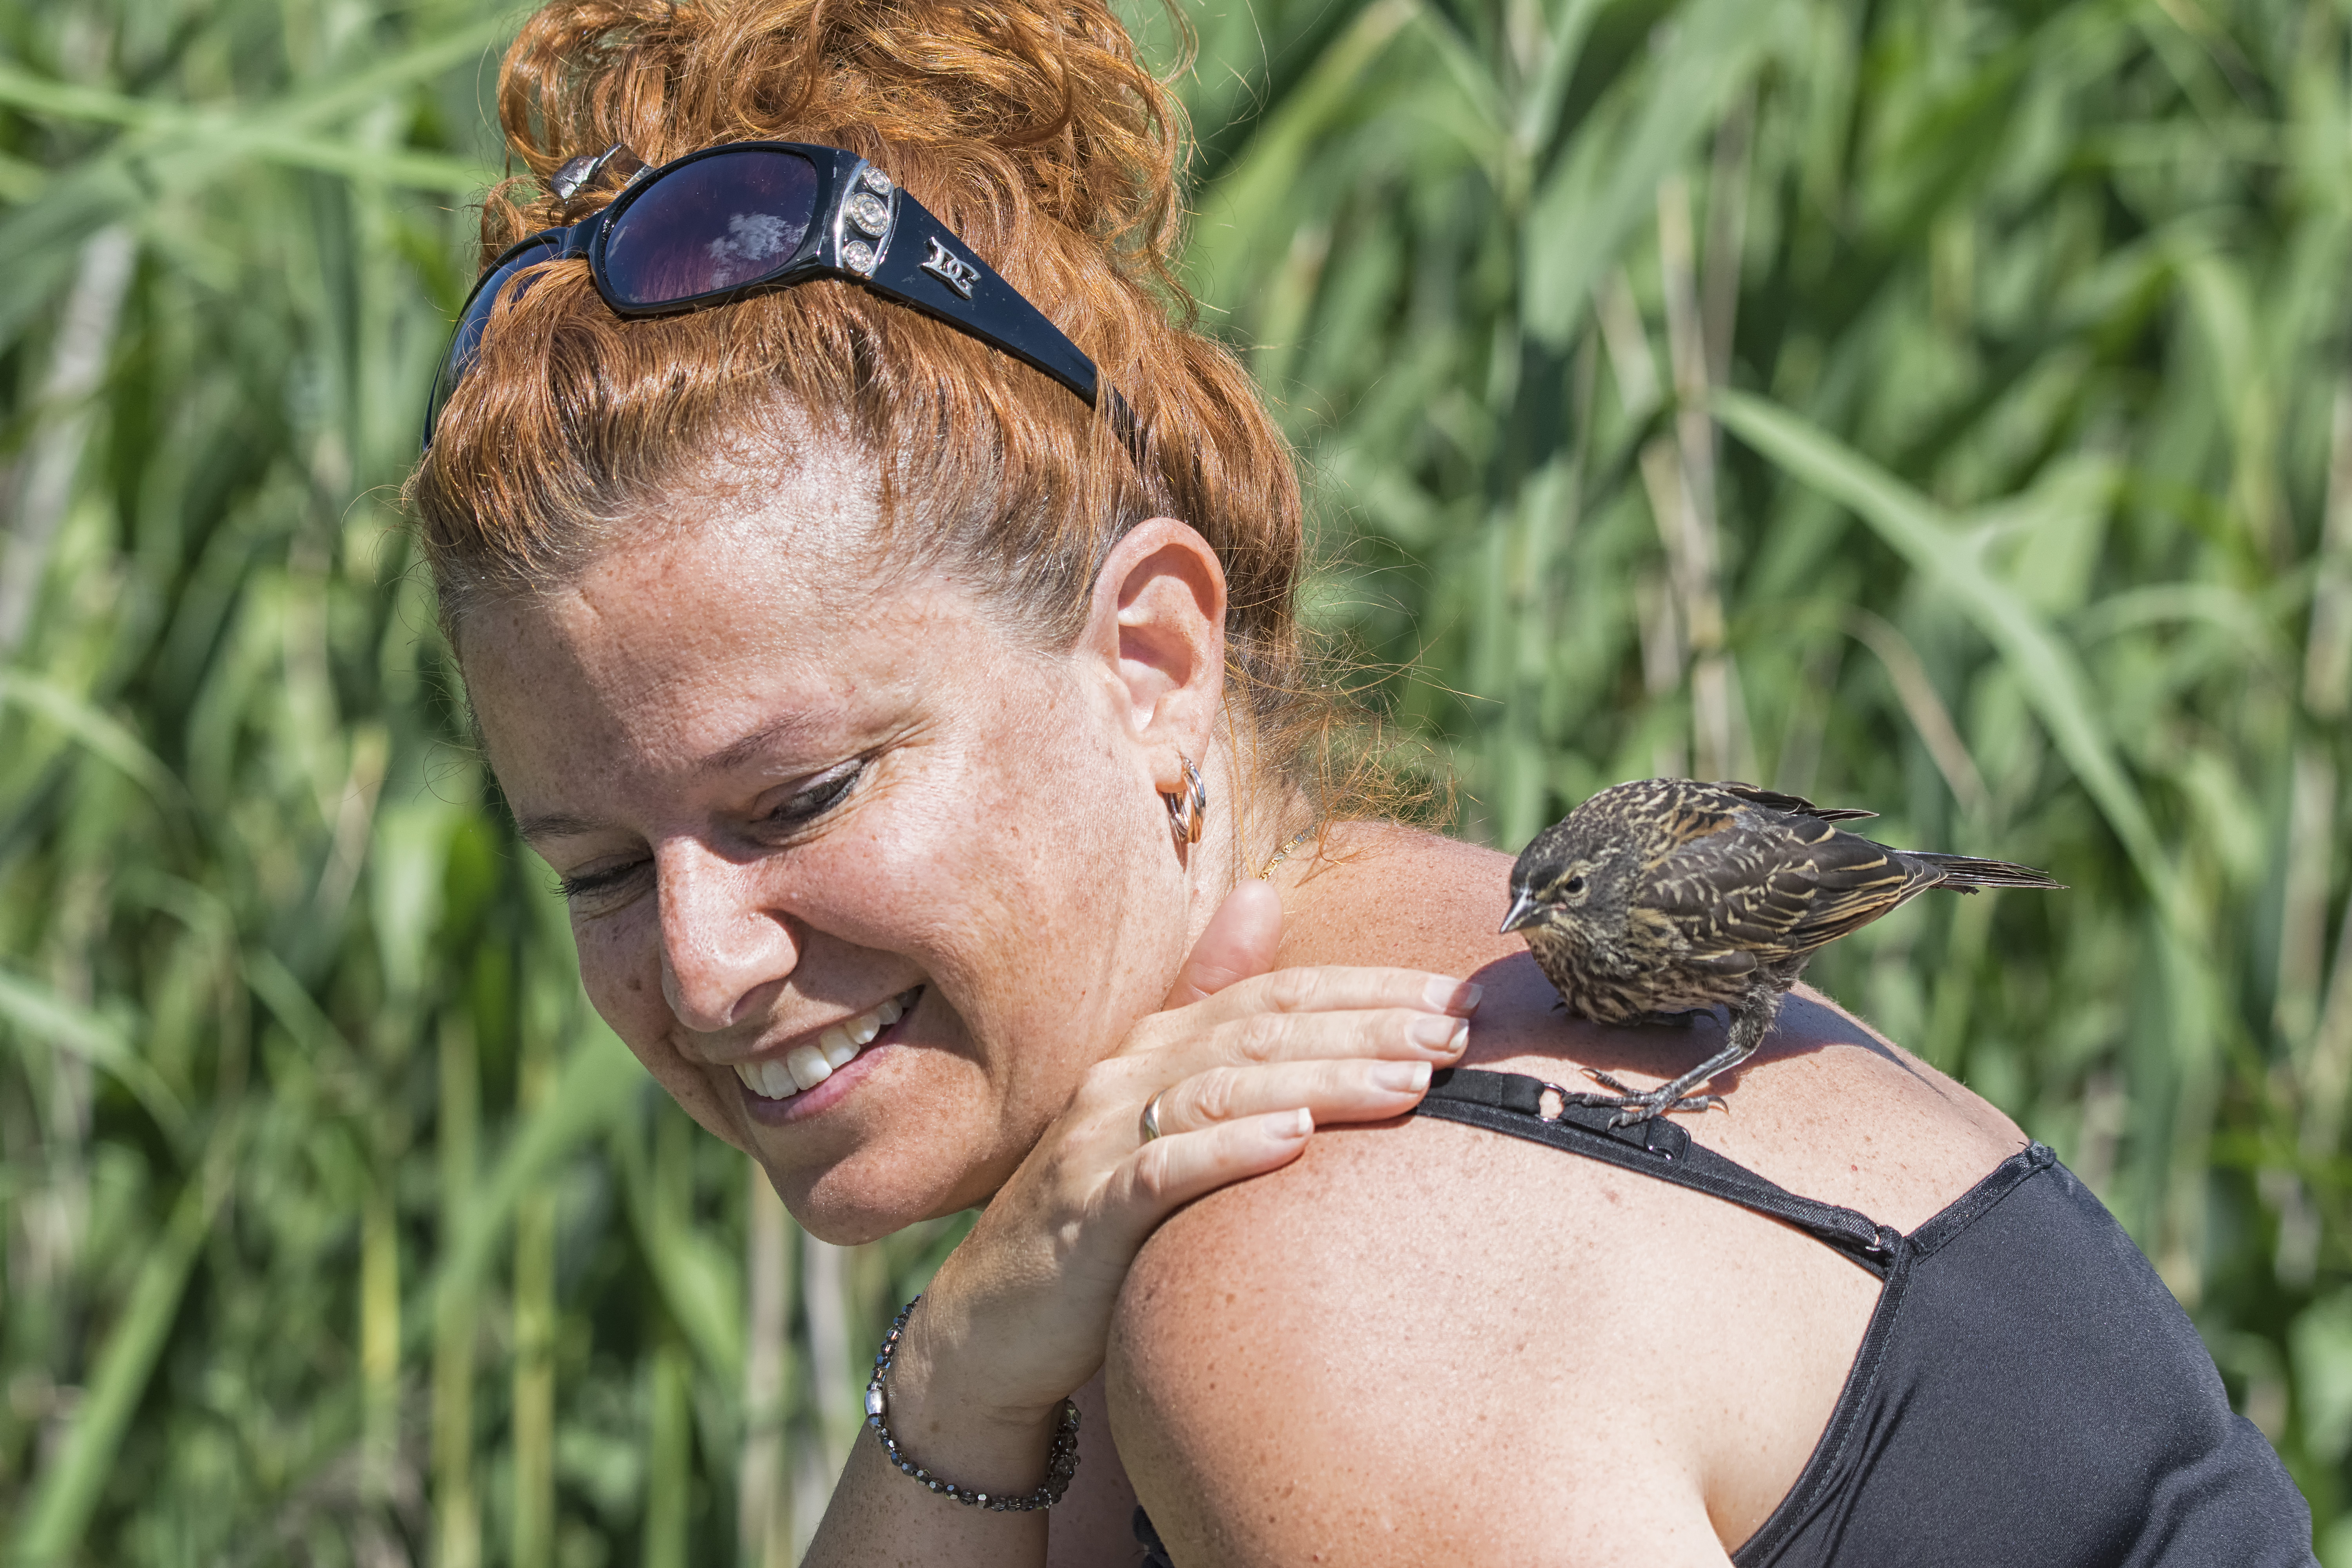
grass, bird, people, male, wildlife, red, jungle, winged, canada, a, head, quebec, blackbird, safari, sherbrooke, oiseau, carouge, paulettes